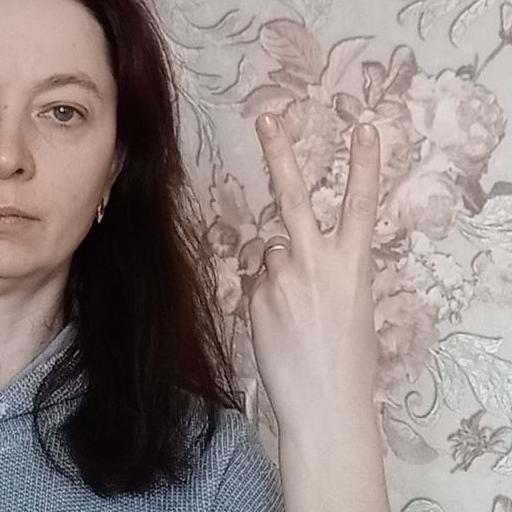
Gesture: peace_inverted